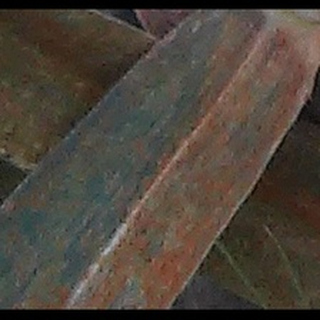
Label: wheat_brown_rust